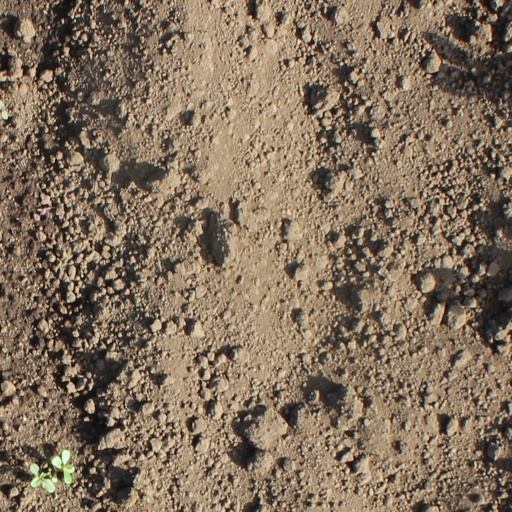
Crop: soybean